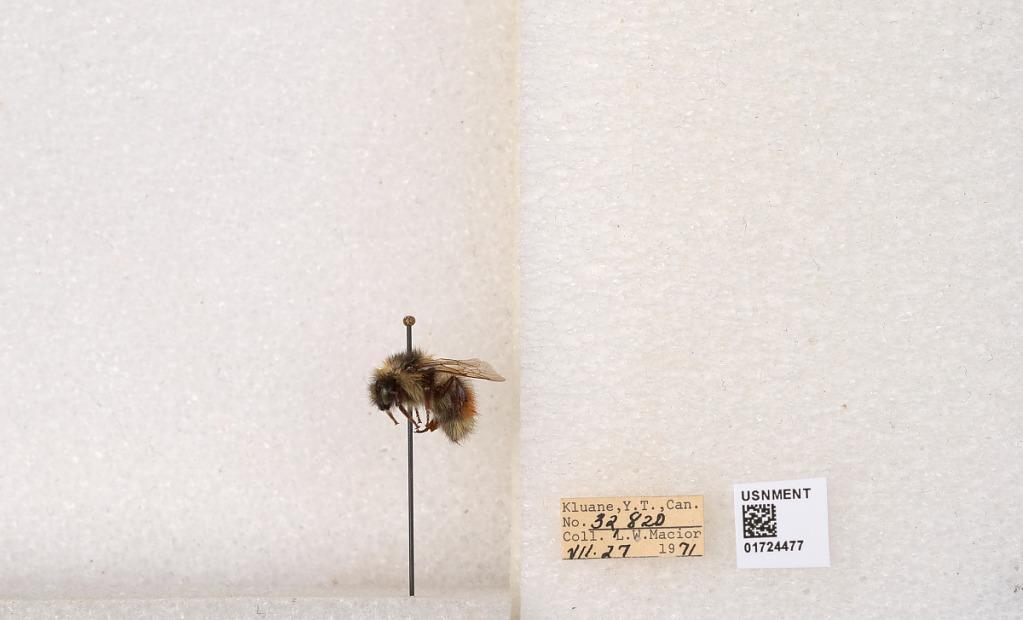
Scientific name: Bombus (Pyrobombus) sylvicola Kirby
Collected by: L. Macior
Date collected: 1971-7-27
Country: Canada
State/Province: Yukon Territory
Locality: Kluane National Park and Reserve
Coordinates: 60.7493, -139.504